Eddie Brigati

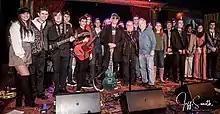
Eddie Brigati with Ricky Byrd @ the Cutting Room for Rockit tribute to Steve Marriott

Brigati and fellow group member Felix Cavaliere wrote the songs that made the Rascals one of the more successful recording groups of their era. He helped to compose "You Better Run", "I've Been Lonely Too Long", "Groovin'", "How Can I Be Sure" (with his lead vocals), "A Beautiful Morning", and "People Got to Be Free".